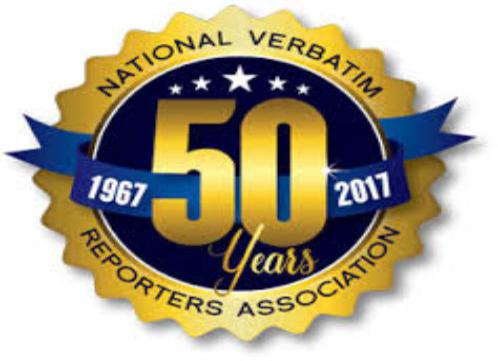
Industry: Necessities